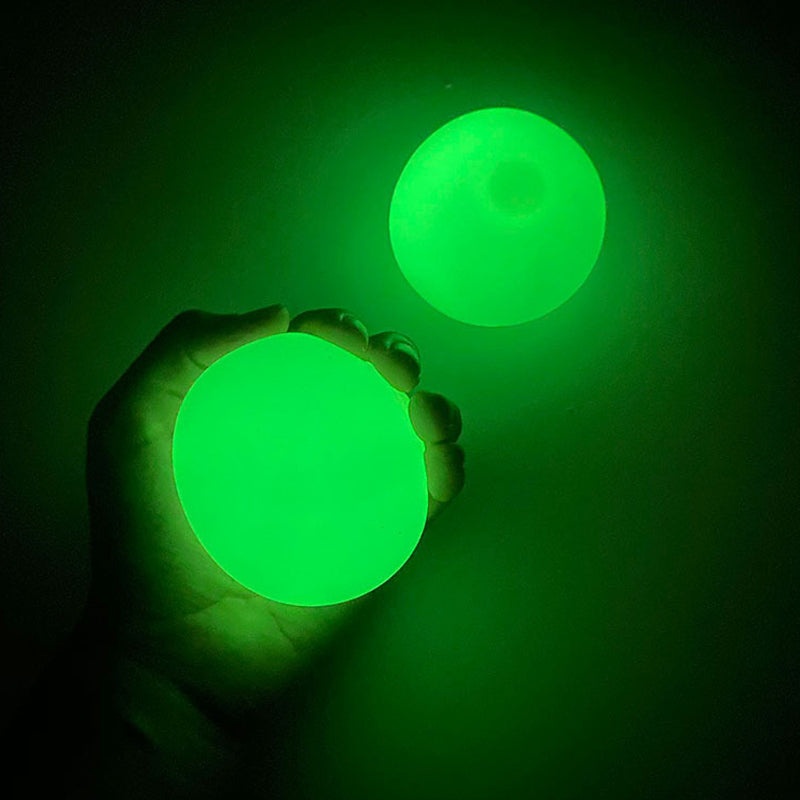
Fluorescent Sticky Target Balls
The Fluorescent Sticky Target Ball is a toy used for Exercise and Stress Relief . 【Exercise Game】 You can throw these balls on the wall or ceiling and stick for 3-10 seconds . This balls contain a small amount of filler so that they will not stick for so long. By this way, you can exercise your response capability and even abdominal muscles . 【Stress Relief】 Helps the blood circulation in the hands. Ideal For Stress & Anxiety Relief , Enhanced Blood Circulation, Special Needs. Perfect gift for your friends or yourself to relax. NOTE Please rinse with water and wipe dry before playing for the first time. If the ball is dirty, flushing with water will restore the viscosity. Features TPR food environmentally friendly and Safe Material Soft and Smooth , no accidental injury Durable and Playable , Washable Specifications Random Color: Red, Green, Blue, Yellow, Orange, Transparent Material: TPR Silicone Size: 4.5cm(diameter) Package included: 1/ 3 * Fluorescent Sticky Target Balls
Brand: blestep
Category: Toys & Games > Toys